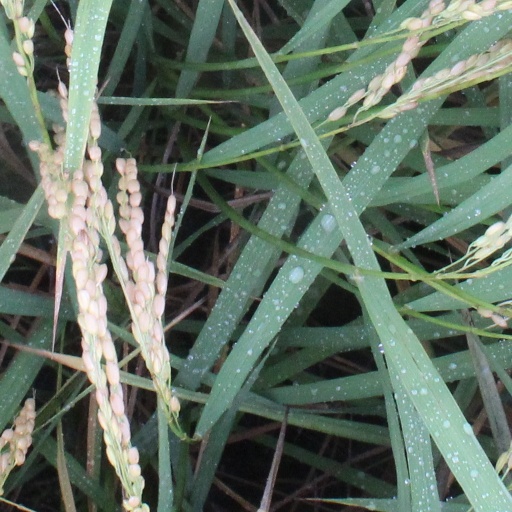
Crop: rice